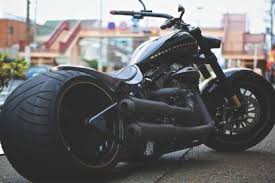
Vehicle type: Motorcycles